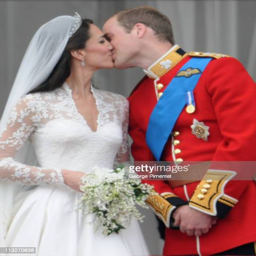
organization leader and person of kiss on the balcony